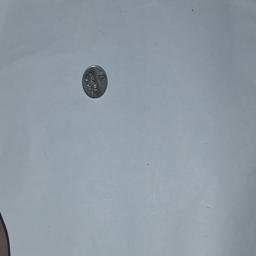
Label: 5_New_Back